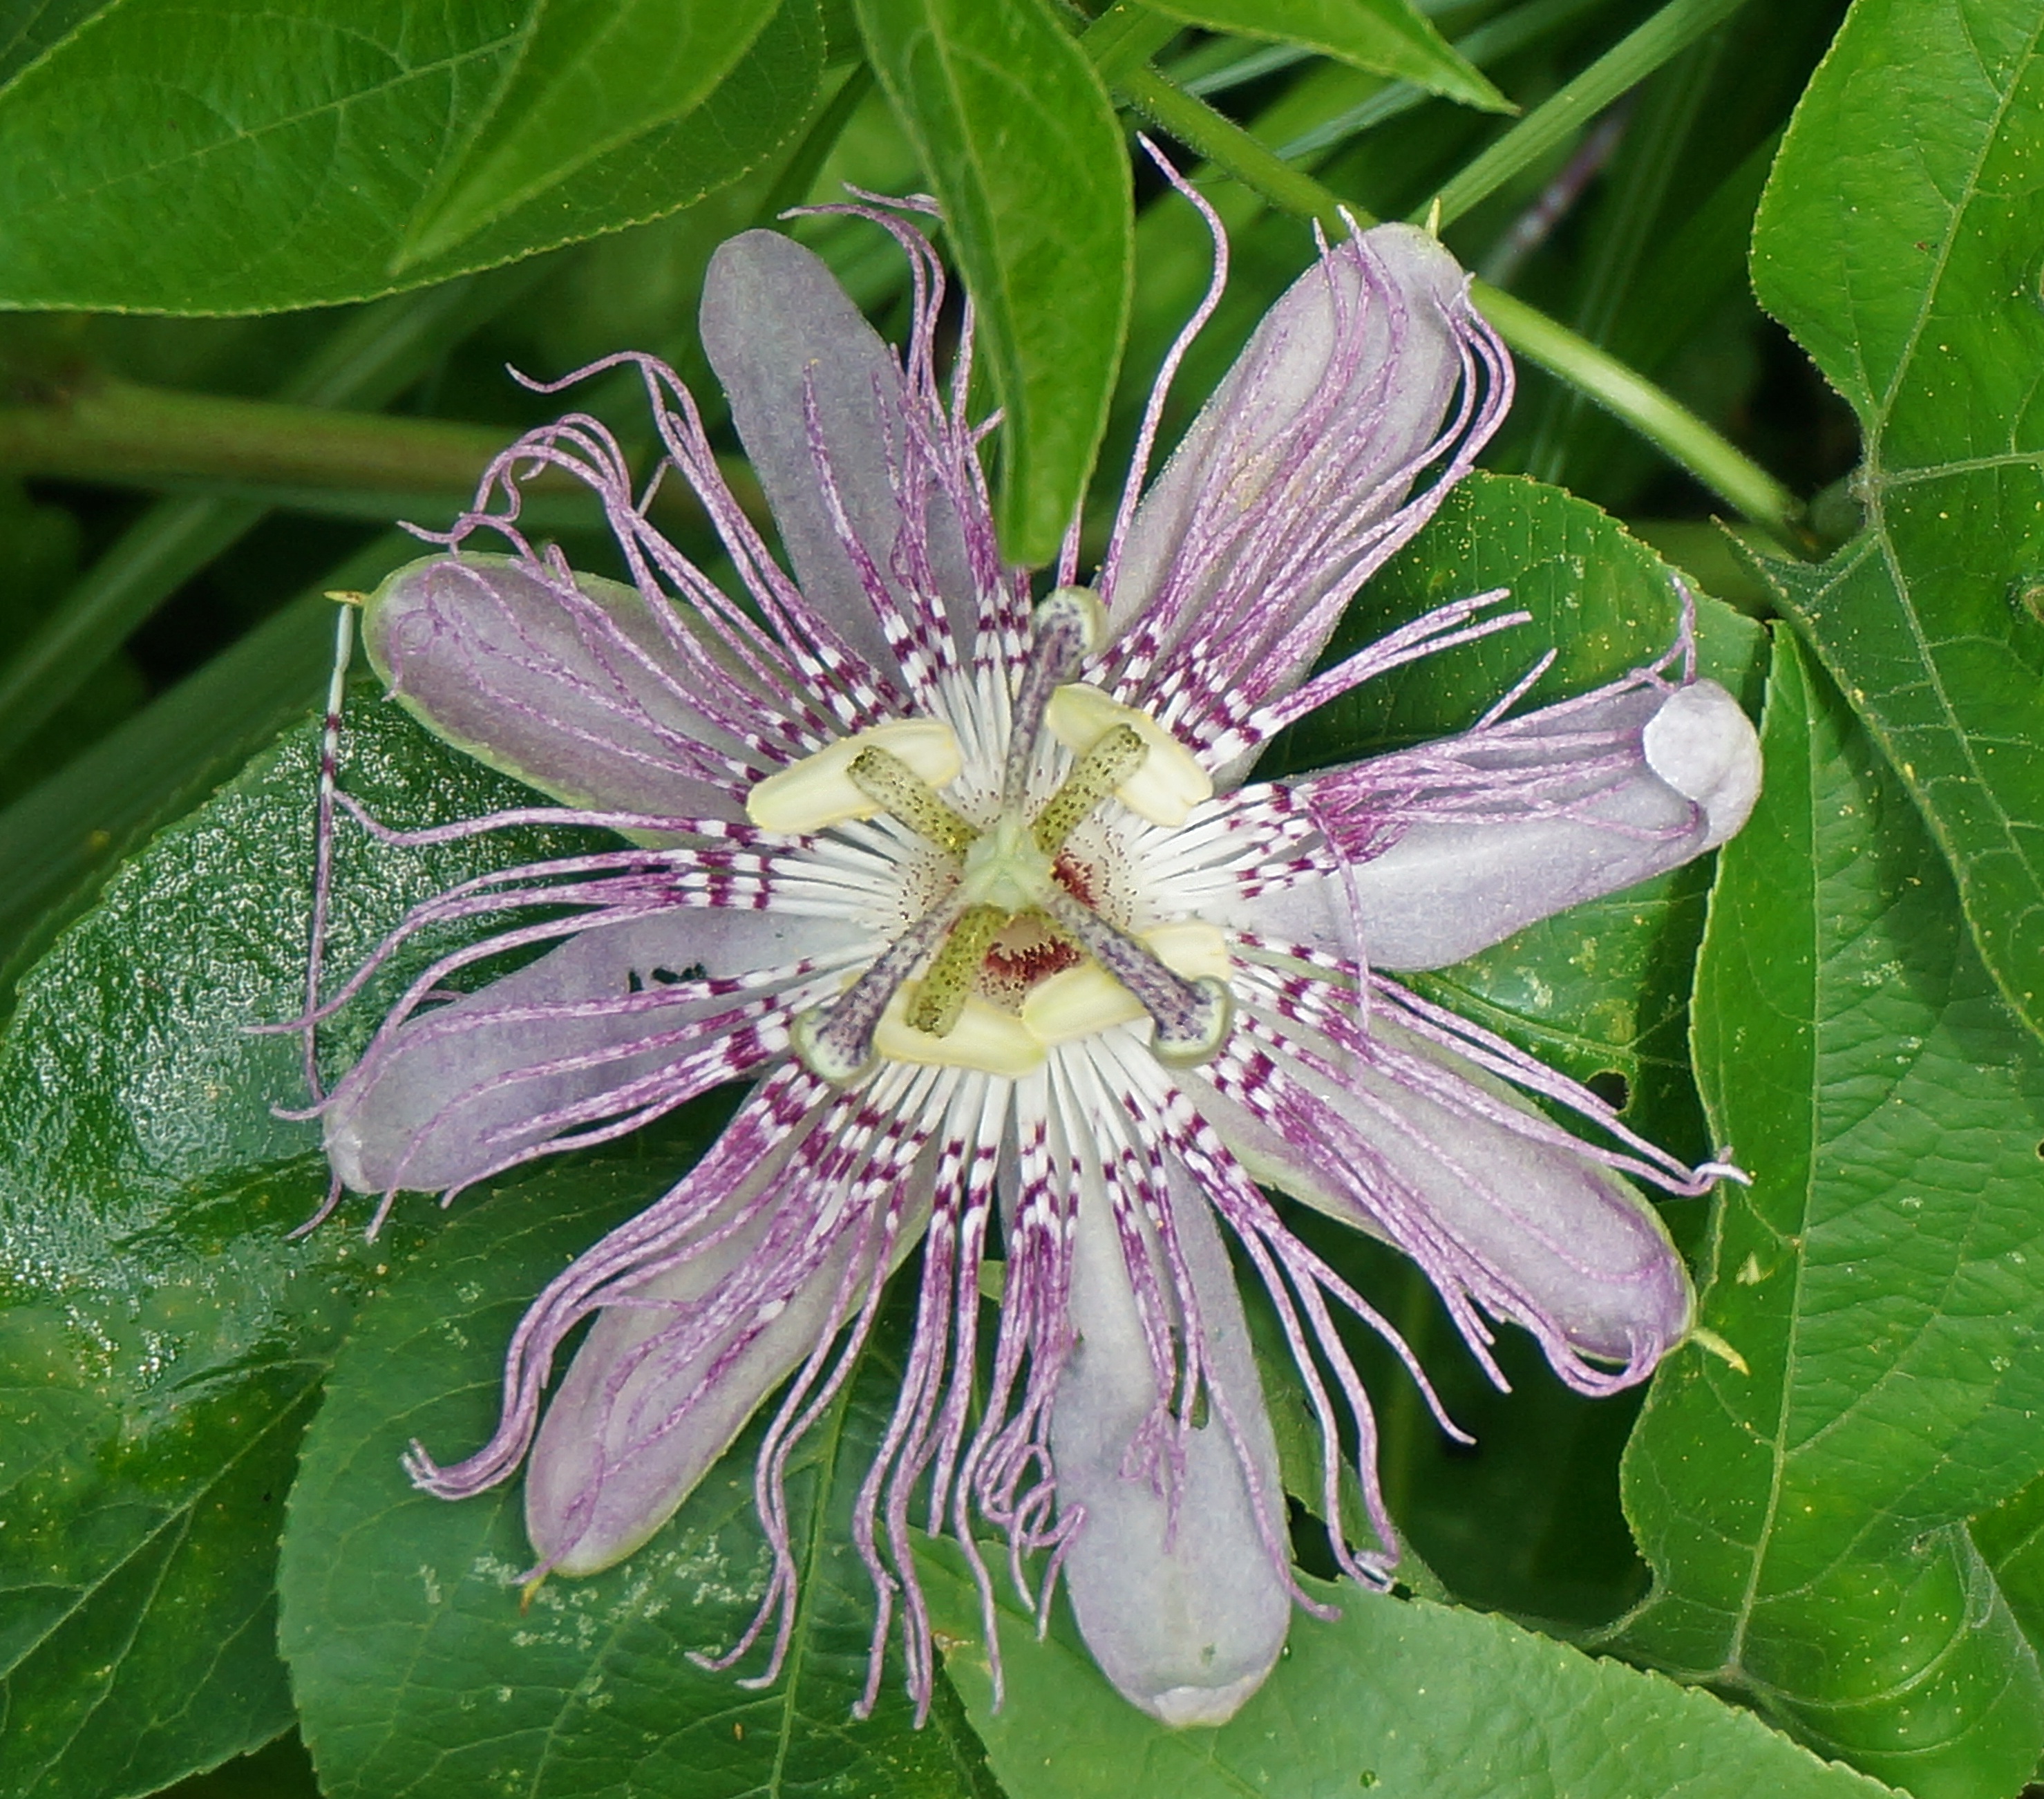
nature, blossom, plant, leaf, flower, purple, bloom, wild, produce, botany, garden, flora, wildflower, mauve, passion flower, macro photography, flowering plant, land plant, passion flower family, purple passionflower, giant granadilla